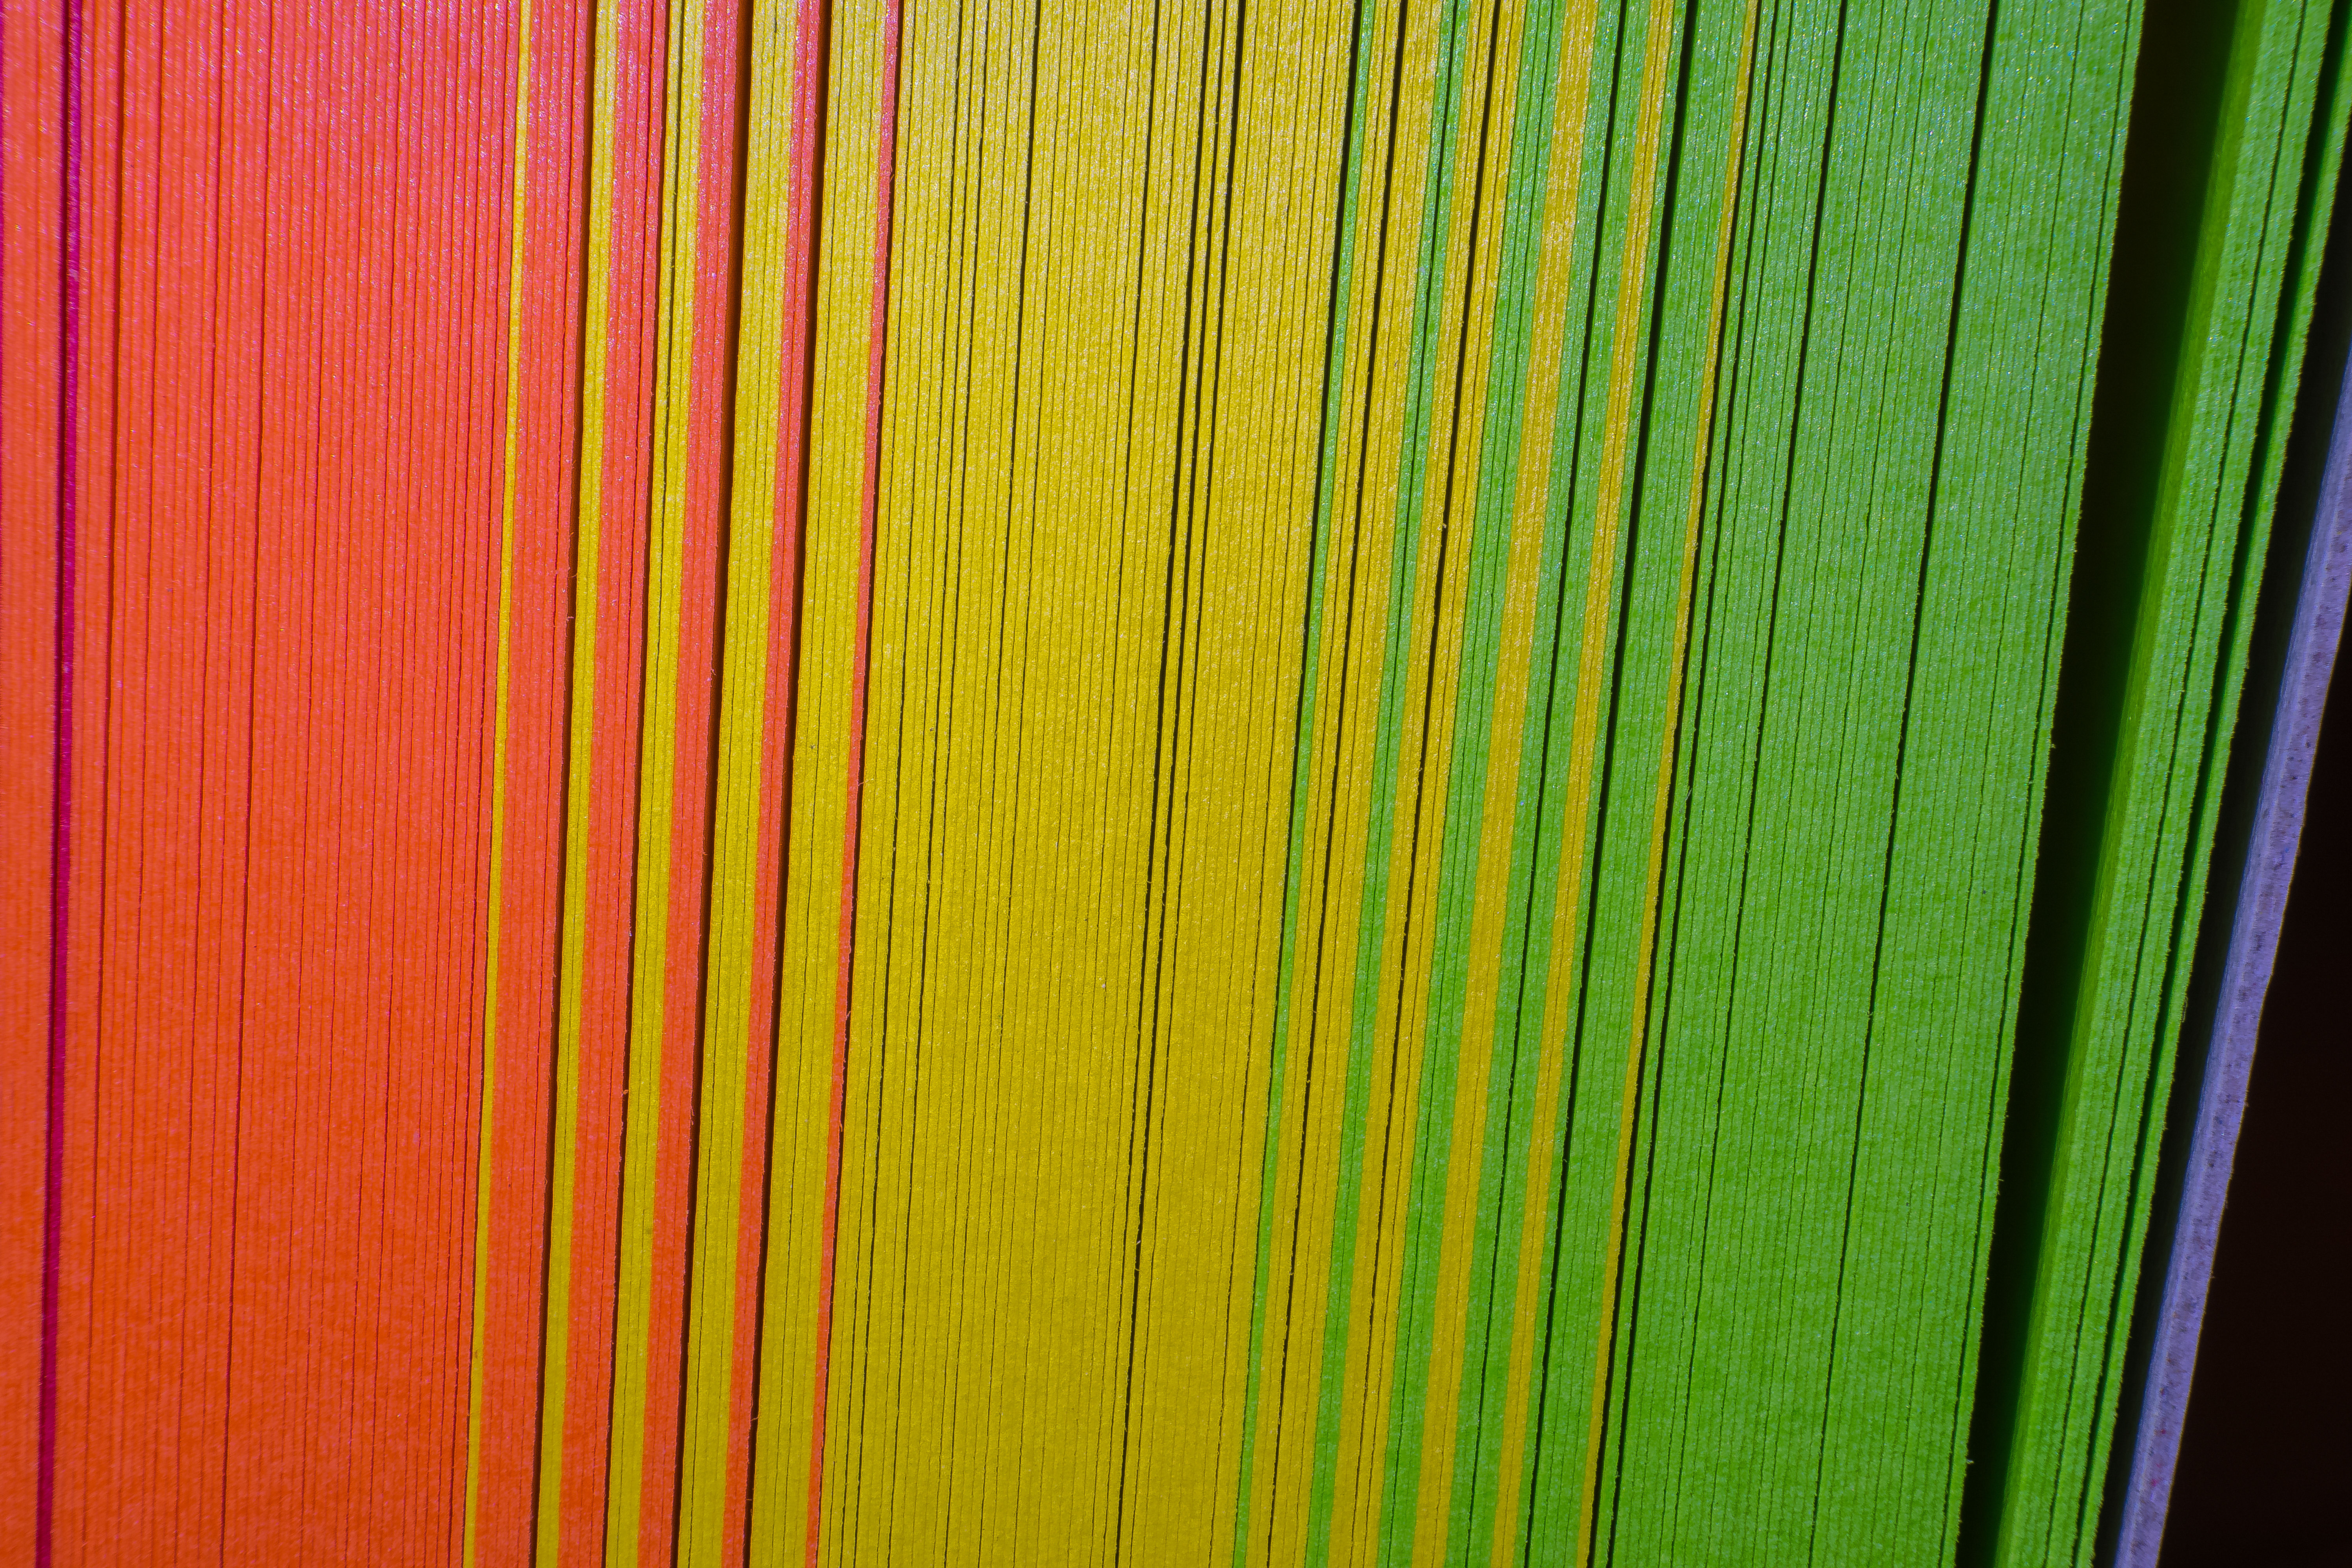
wood, sunlight, texture, leaf, line, green, red, color, macro, curtain, yellow, closeup, circle, interior design, cool image, i, shape, ilce7m2, supertakumar28mmf35, reverseadapter, postit, plant stem, window covering